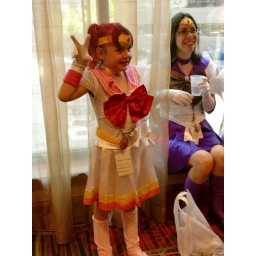
Sailor Mini Moon. She was so cute walking around with her mom who was dressed as Sailor Moon.